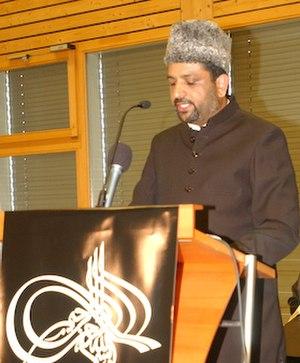
La Mahmud-Moschee, située sur la Forchstrasse à Zurich, est la plus ancienne mosquée de Suisse, construite en 1962 par la Communauté musulmane Ahmadiyya. C'est l'une des quatre mosquées suisses à être dotées d'un minaret.